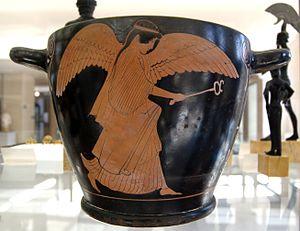
Personnage féminin ailé tenant un caducée